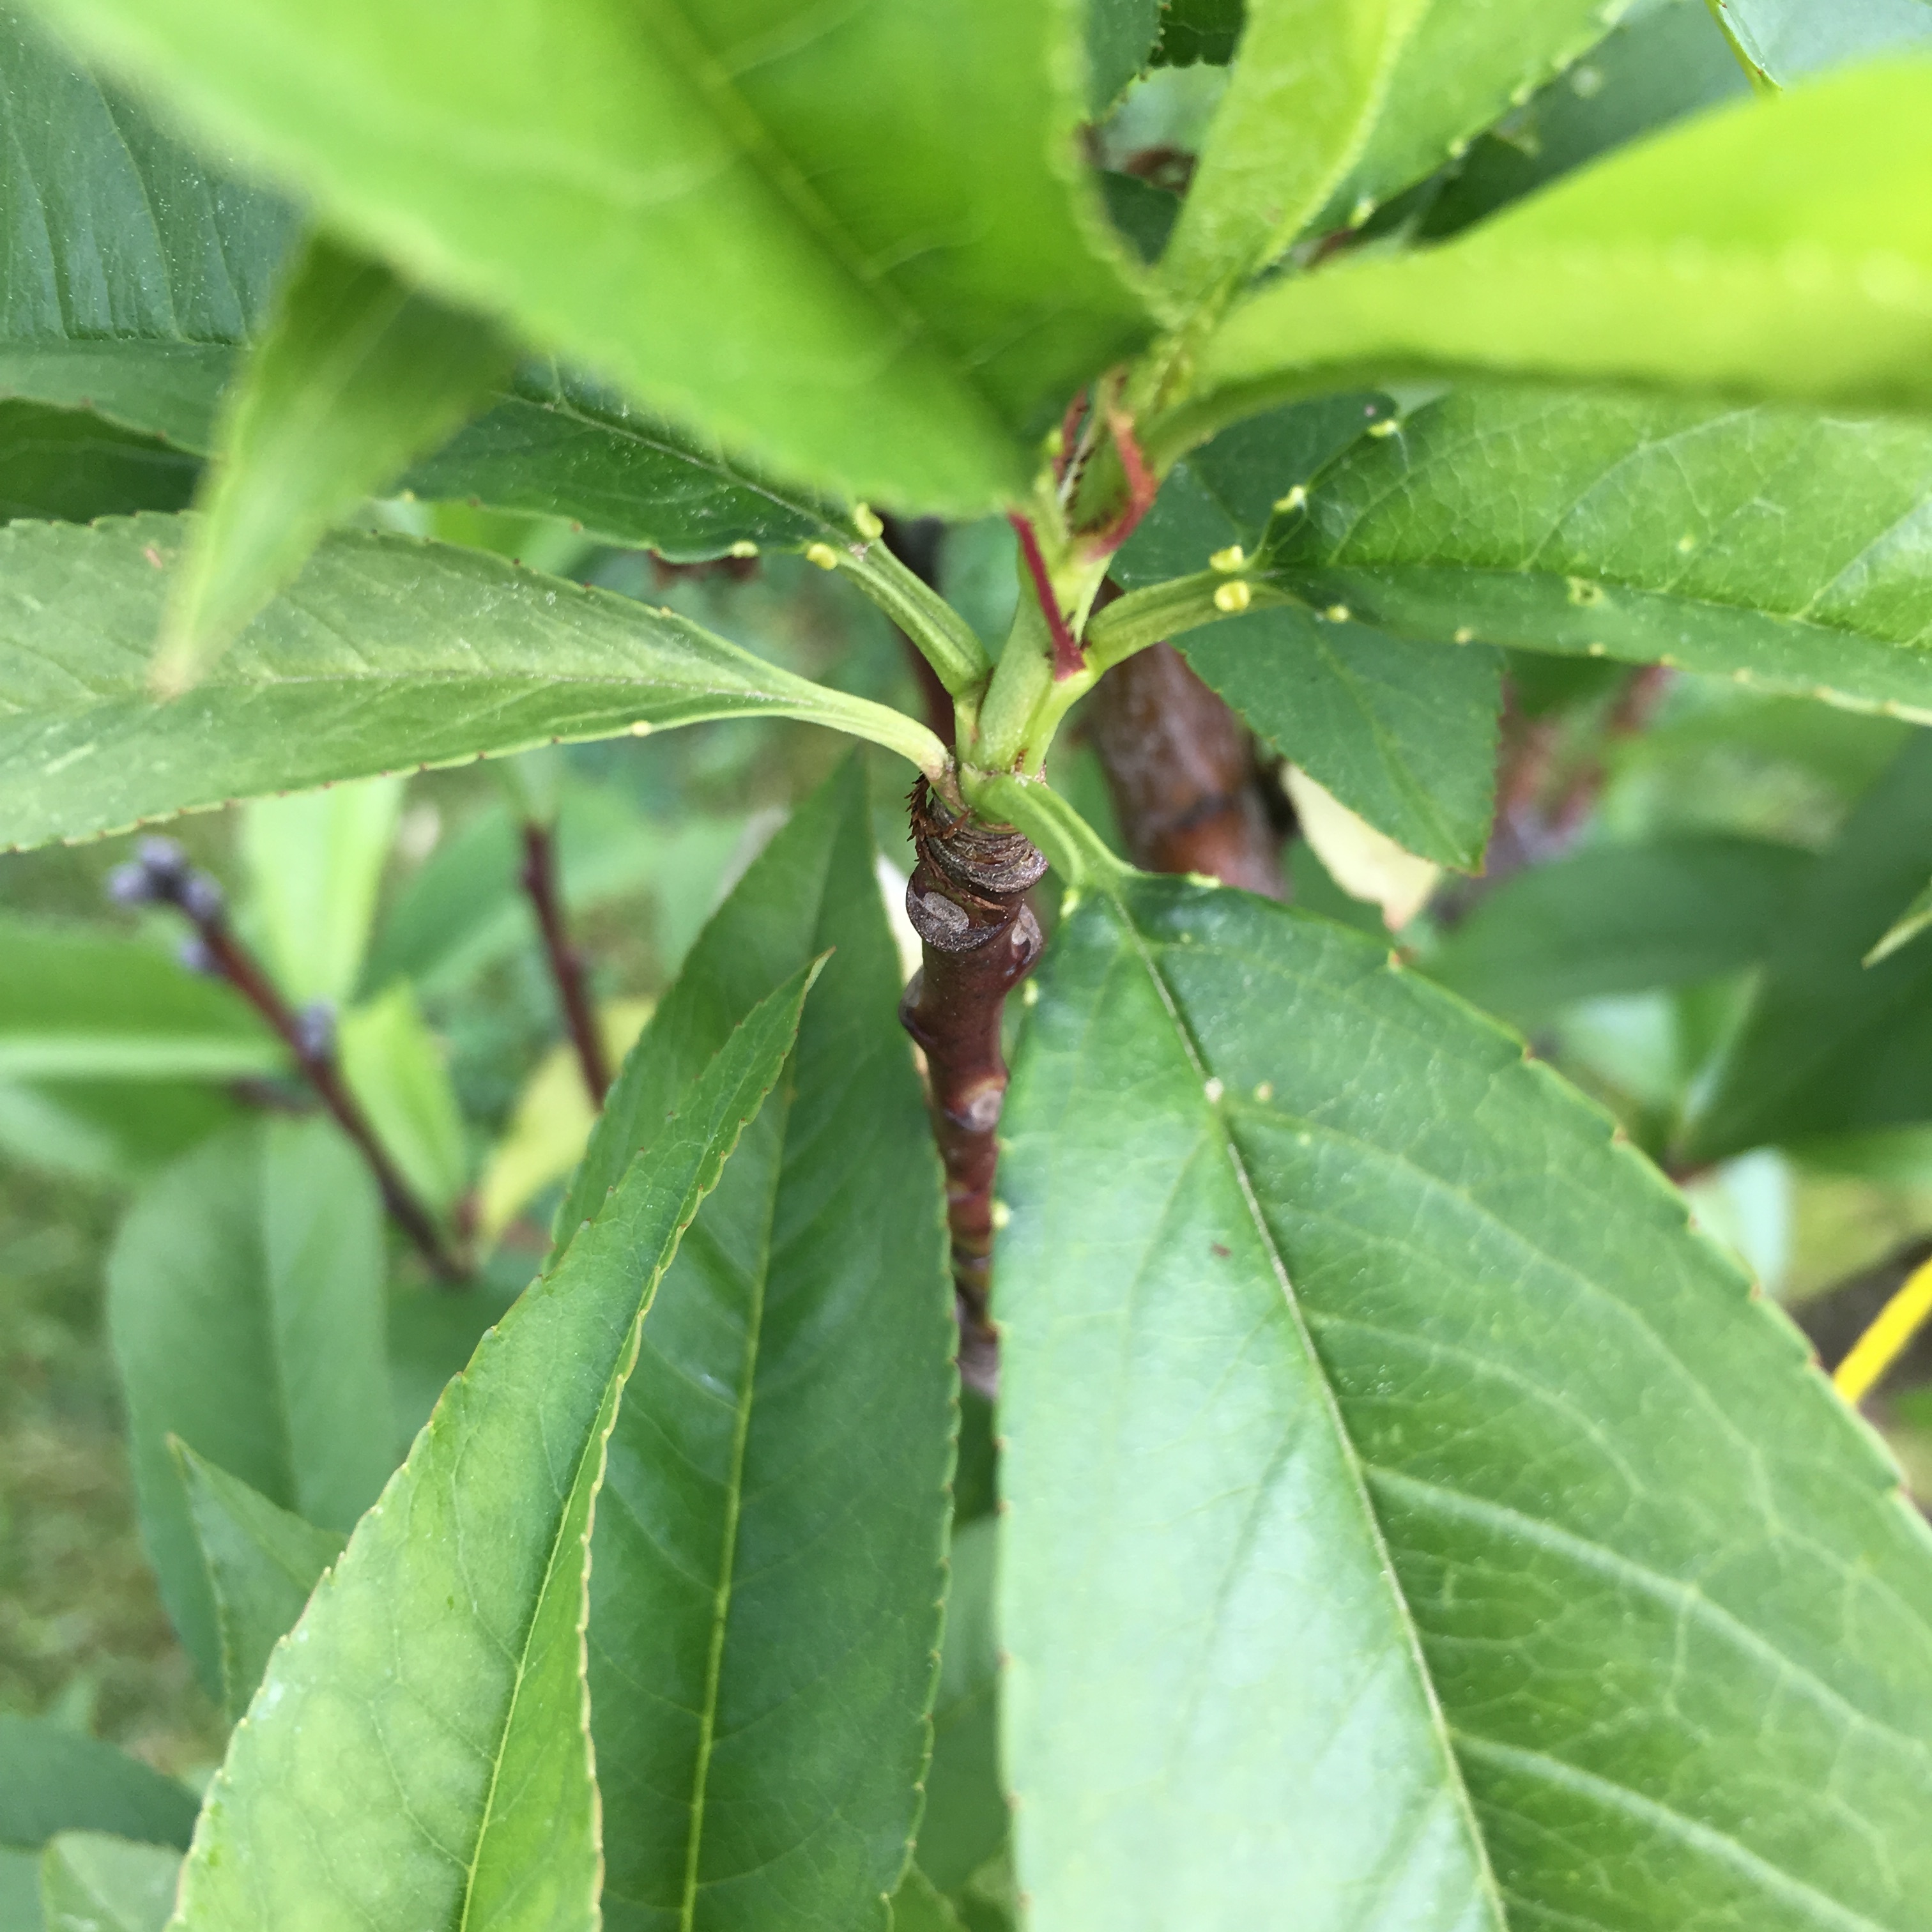
Labels: Peach leaf, Peach leaf, Peach leaf, Peach leaf